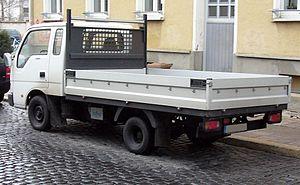
Le Kia Bongo est un pick-up produit par Kia Motors en trois générations de 1980 à présent. Il concurrence le Hyundai Porter. Il est aussi nommé Kia Besta et Kia K Series.